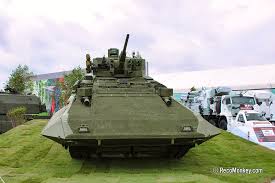
Label: BMP-T15